Funkabwehr

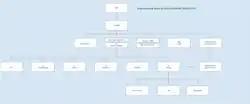
Organisation of the OKW/WFSt/WNV/FU/III

The Funkabwehr developed out of the or "Listening Service", which was the German interwar radio intelligence and interception service, that was later expanded by the Funkabwehr, the Luftwaffe and the General der Nachrichtenaufklärung, early in the war, until by 1942, each service had an independent interception organisation. The Funkabwehr was an independent organisation whose head office was the department of the Oberkommando der Wehrmacht, specifically the OKW/WNV/FU.